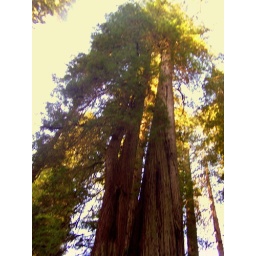
Under a big old sky | Out in a field of green